GWR 7800 Class 7828 Odney Manor

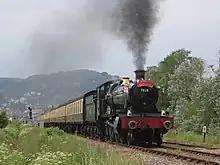
Leaving on the West Somerset Railway

It was rescued from Barry privately in 1981 and moved to the Gloucestershire Warwickshire Railway where restoration was completed by 1987. It worked on the Gwilli Railway, Llangollen Railway and East Lancashire Railway before coming to the West Somerset Railway (WSR) in 1995. Its owners sold it to the WSR in 2004.